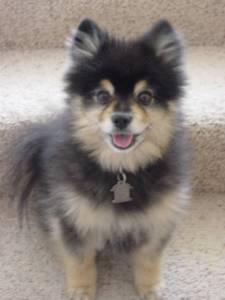
Breed: pomeranian